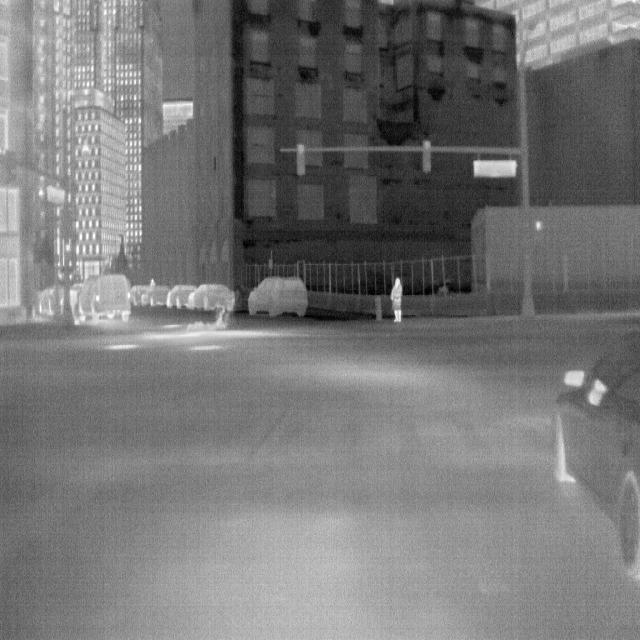
Detected objects:
label: person